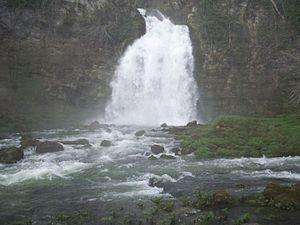
Cascades du Flumen, cours d'eau du massif du Jura
Le Flumen est un cours d'eau du massif du Jura situé dans le département homonyme et un affluent du Tacon, donc un sous-affluent du Rhône par la Bienne et l'Ain.
La liste des sites classés du département du Jura présente les sites naturels classés du département du Jura.
Liste des fleuves, rivières et autres cours d'eau qui parcourent en partie ou en totalité le département du Jura. La liste présente les cours d'eau, généralement de plus de 10 km de longueur, sauf exceptions.